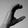
ASL letter: C